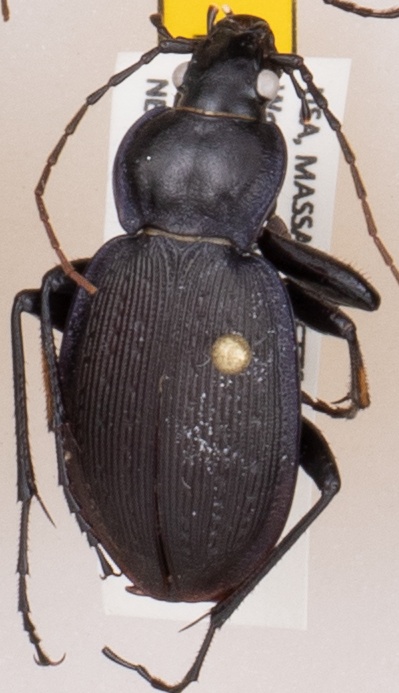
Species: Carabus goryi
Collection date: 2018-07-03
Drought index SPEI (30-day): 0.2
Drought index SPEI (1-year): -0.172
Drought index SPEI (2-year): -0.446